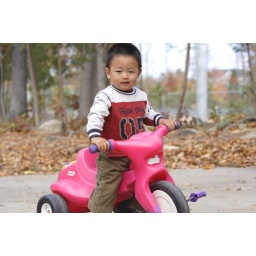
grabbed a pink bike from a girl in the park :-)